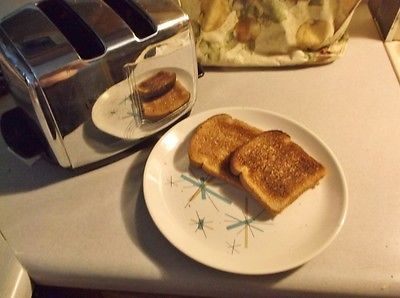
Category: toaster